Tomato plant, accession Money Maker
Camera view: bottom (45 deg); turntable rotation: 270 degrees
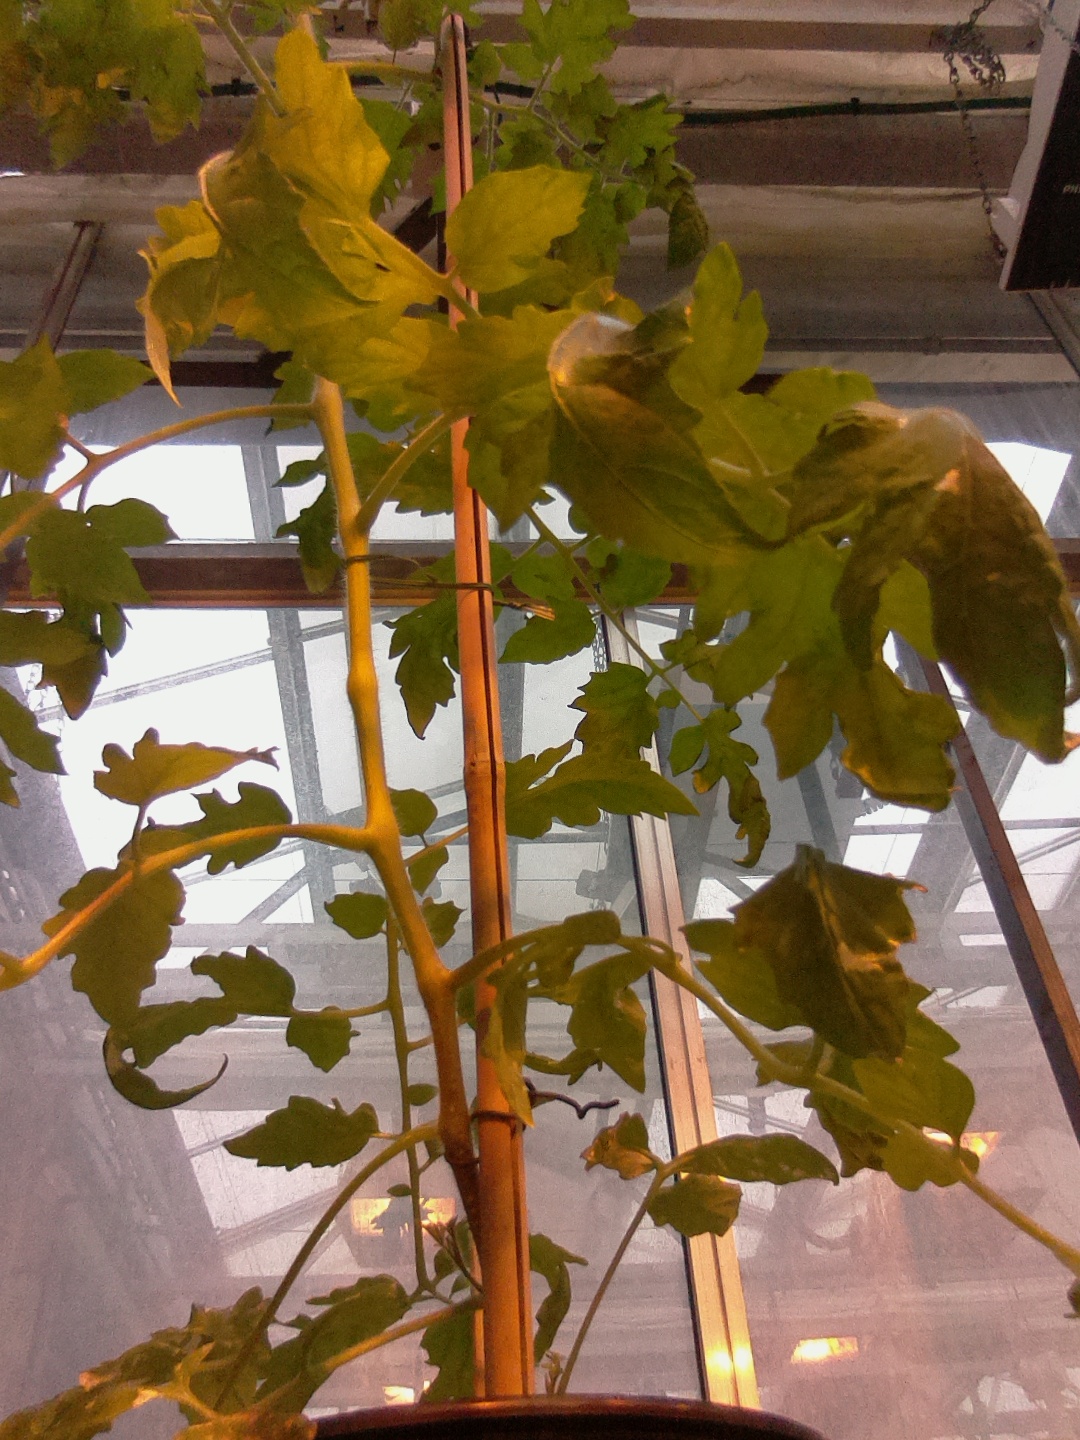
BBCH growth stage 61: 10%-20% of flowers open